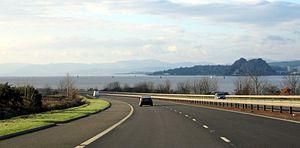
L'autoroute M8 est l'autoroute la plus chargée d'Écosse et l'une des plus fréquentées du Royaume-Uni. Elle relie les deux plus grandes villes d'Écosse, Glasgow et Édimbourg, et dessert d'autres grandes agglomérations, comme Airdrie, Coatbridge, Greenock, Livingston, Paisley. L'autoroute fait 97 km de long - à l'exclusion de 9,7 km écart entre la banlieue de Glasgow de Baillieston et Newhouse, North Lanarkshire - et est célèbre pour les embouteillages, en particulier sur sa section centrale dans Glasgow.